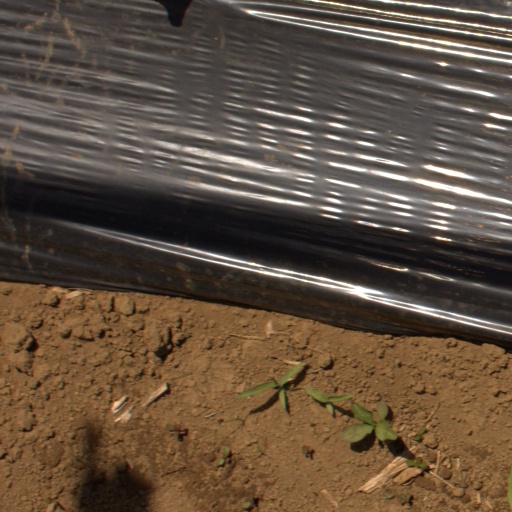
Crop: Jerusalem artichoke